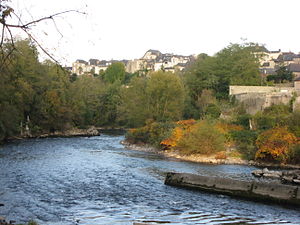
Aspefloden
Aspefloden løber sammen med Ossaufloden og danner Oloronfloden her i byen Oloron.
Aspefloden eller Gave d'Aspe er et vandløb i de vestlige Pyrenæer. Den afvander Aspedalen, én af de tre dale i Det høje Béarn. Ordet gave bruges i egnene ved de vestlige pyrenæer som betegnelse for et vandløb.